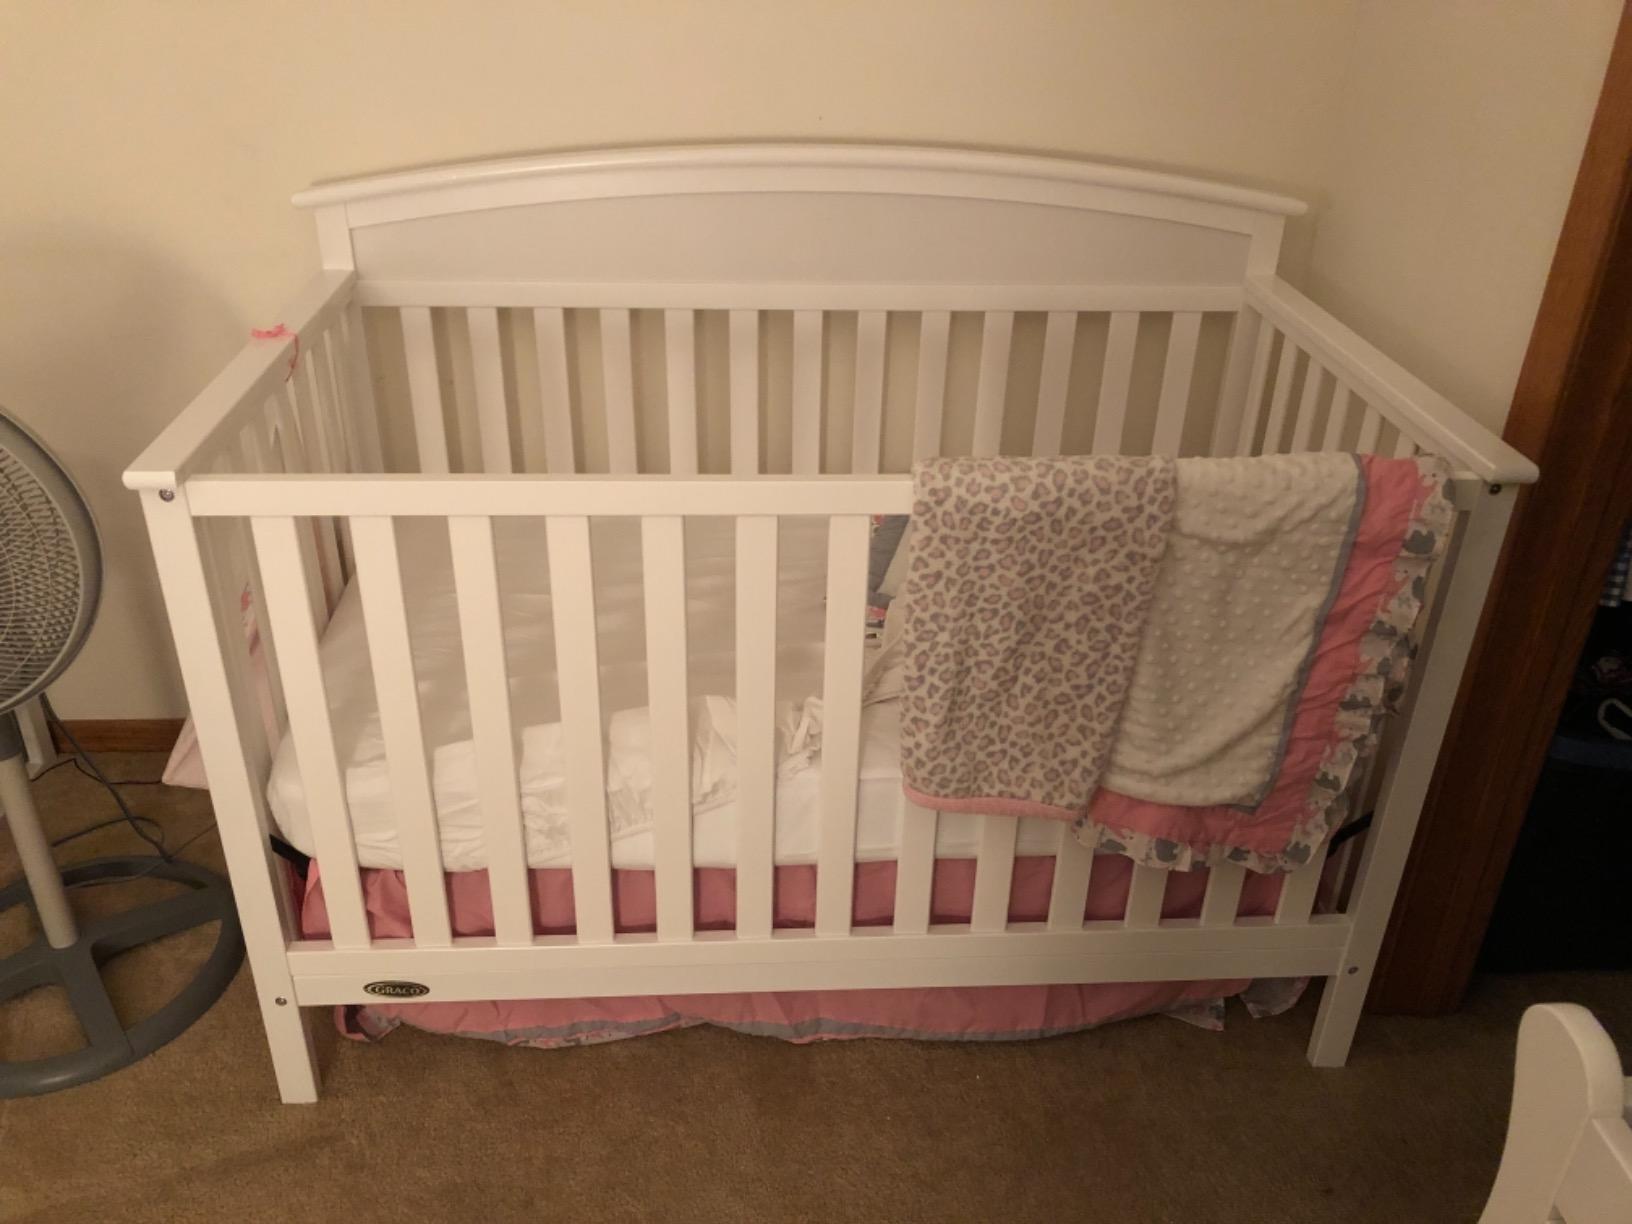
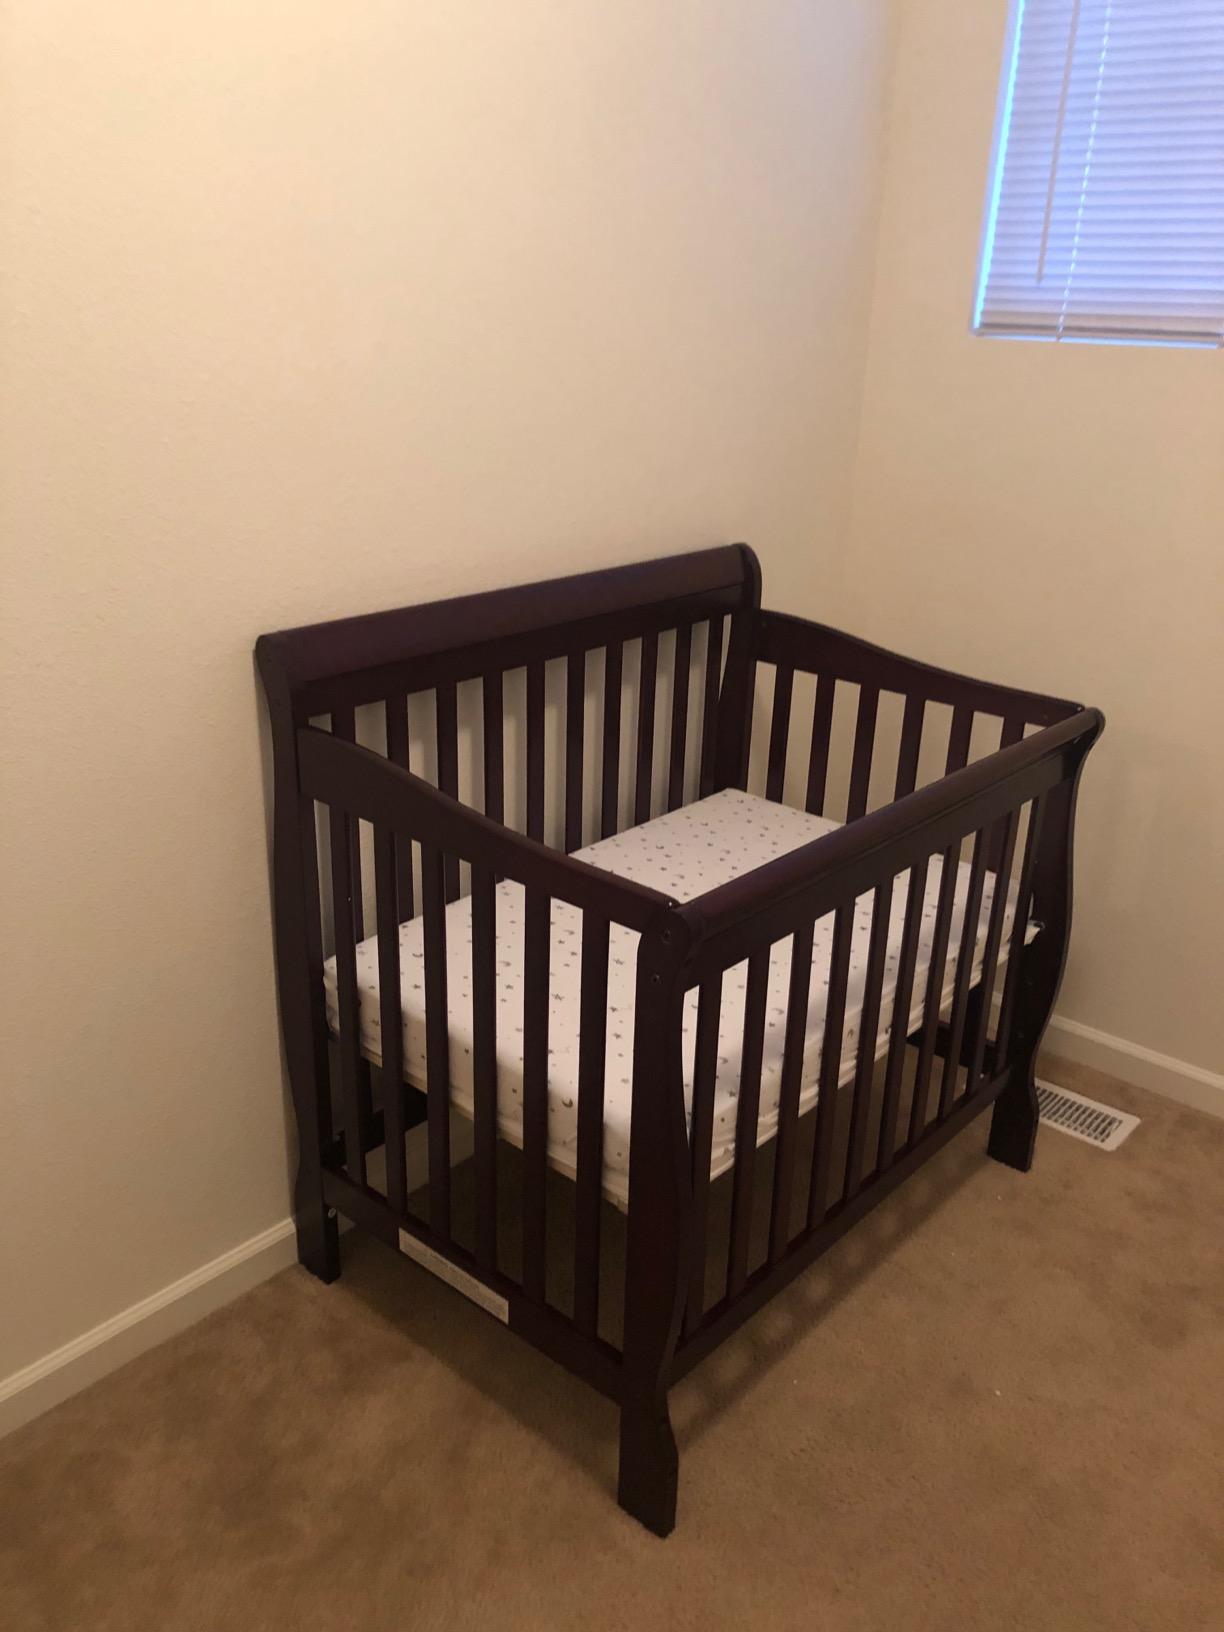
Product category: products_crib
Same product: no